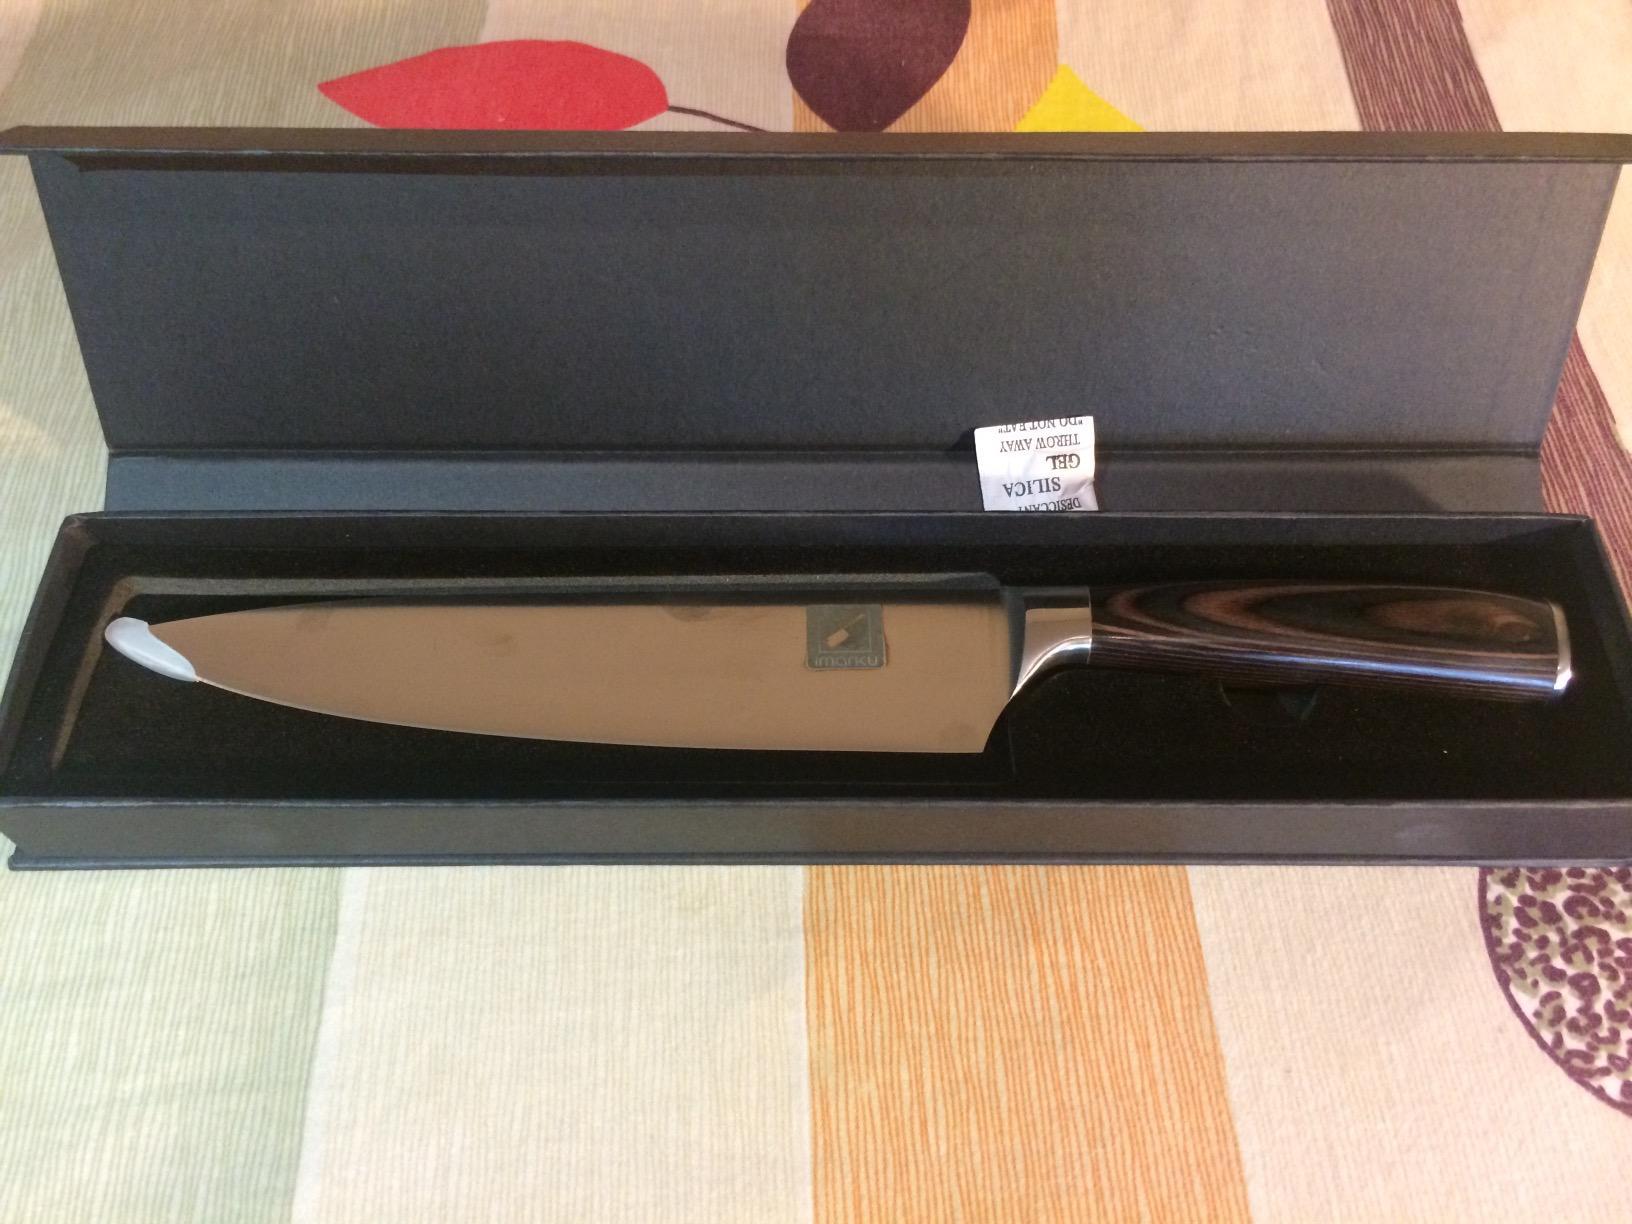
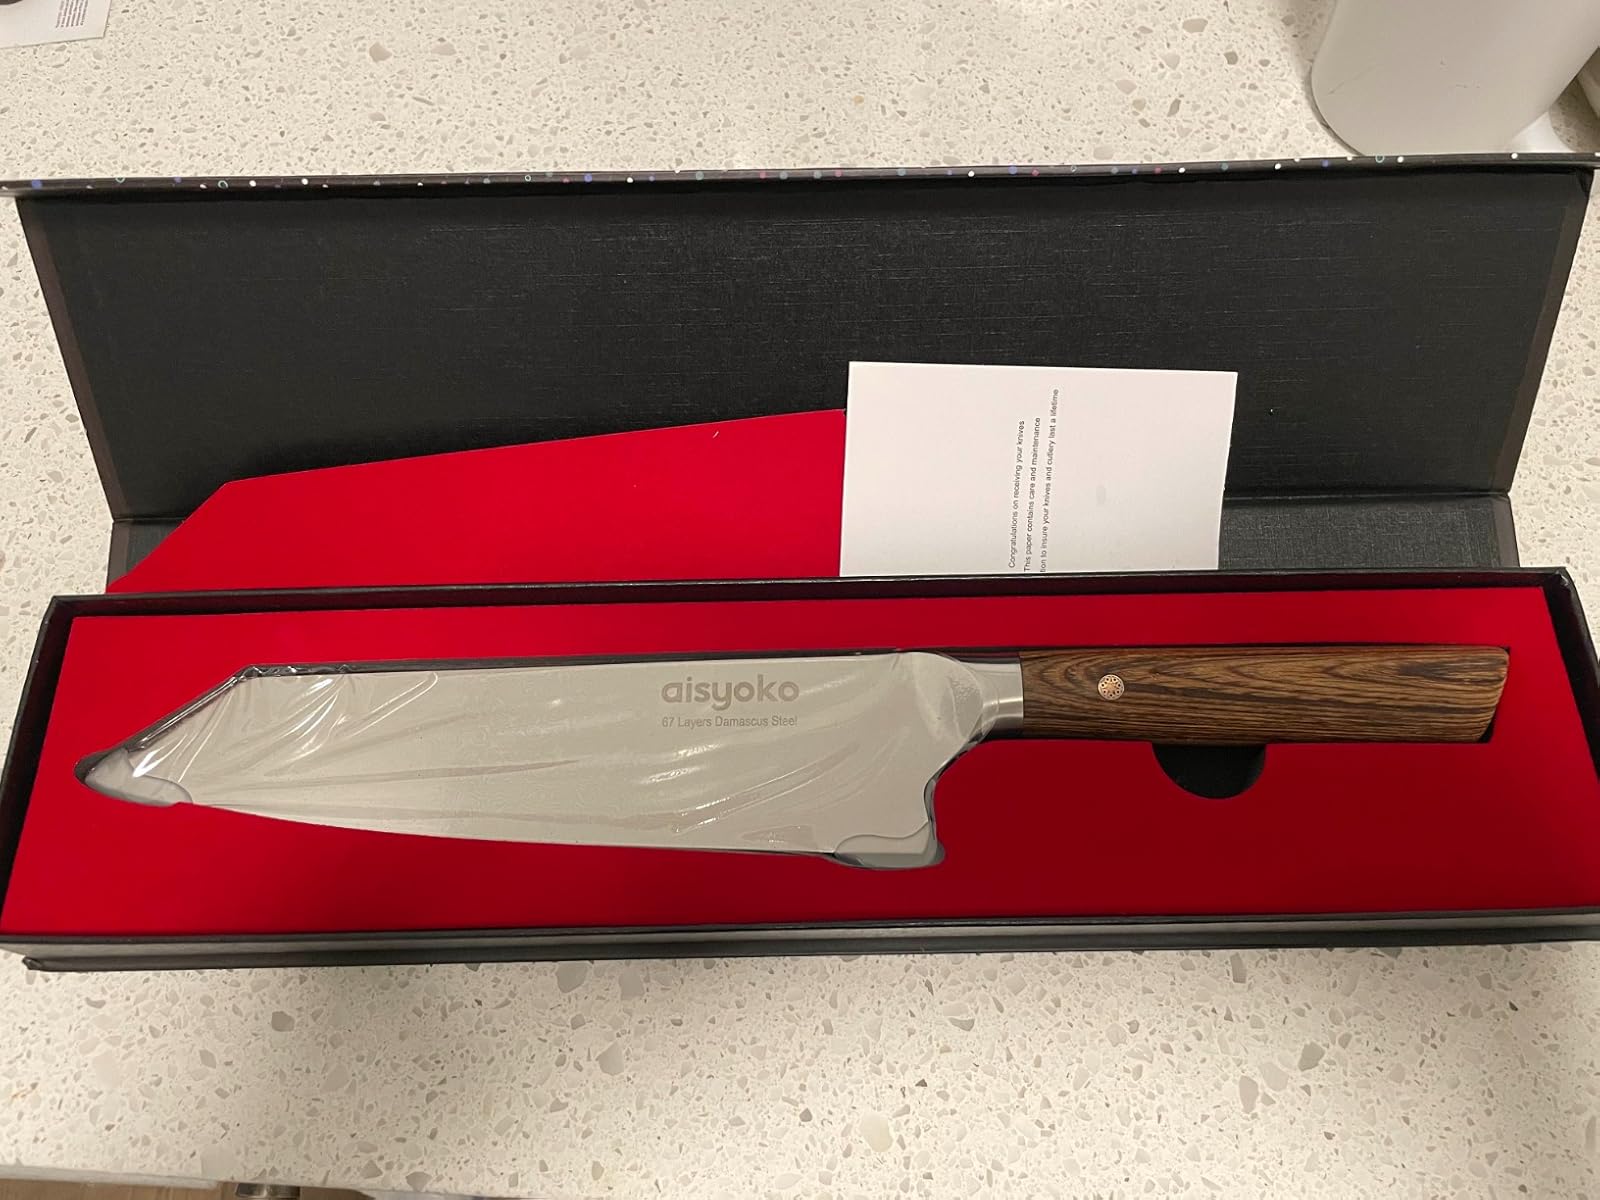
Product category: items_knife
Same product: no